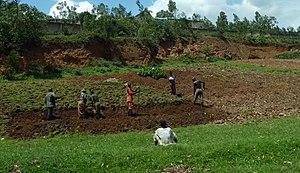
Kabuga est une ville du Rwanda, située dans la Province du Nord.